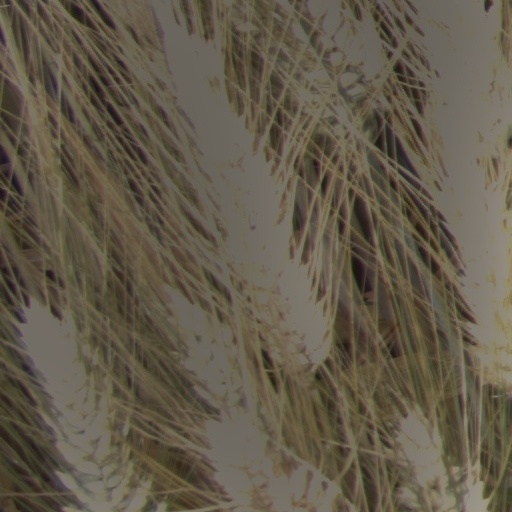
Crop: wheat